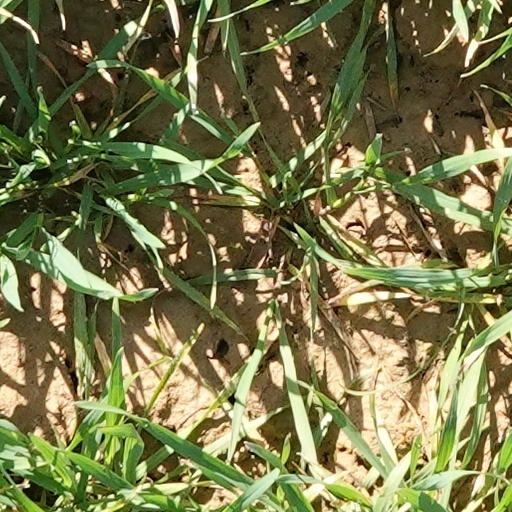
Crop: wheat